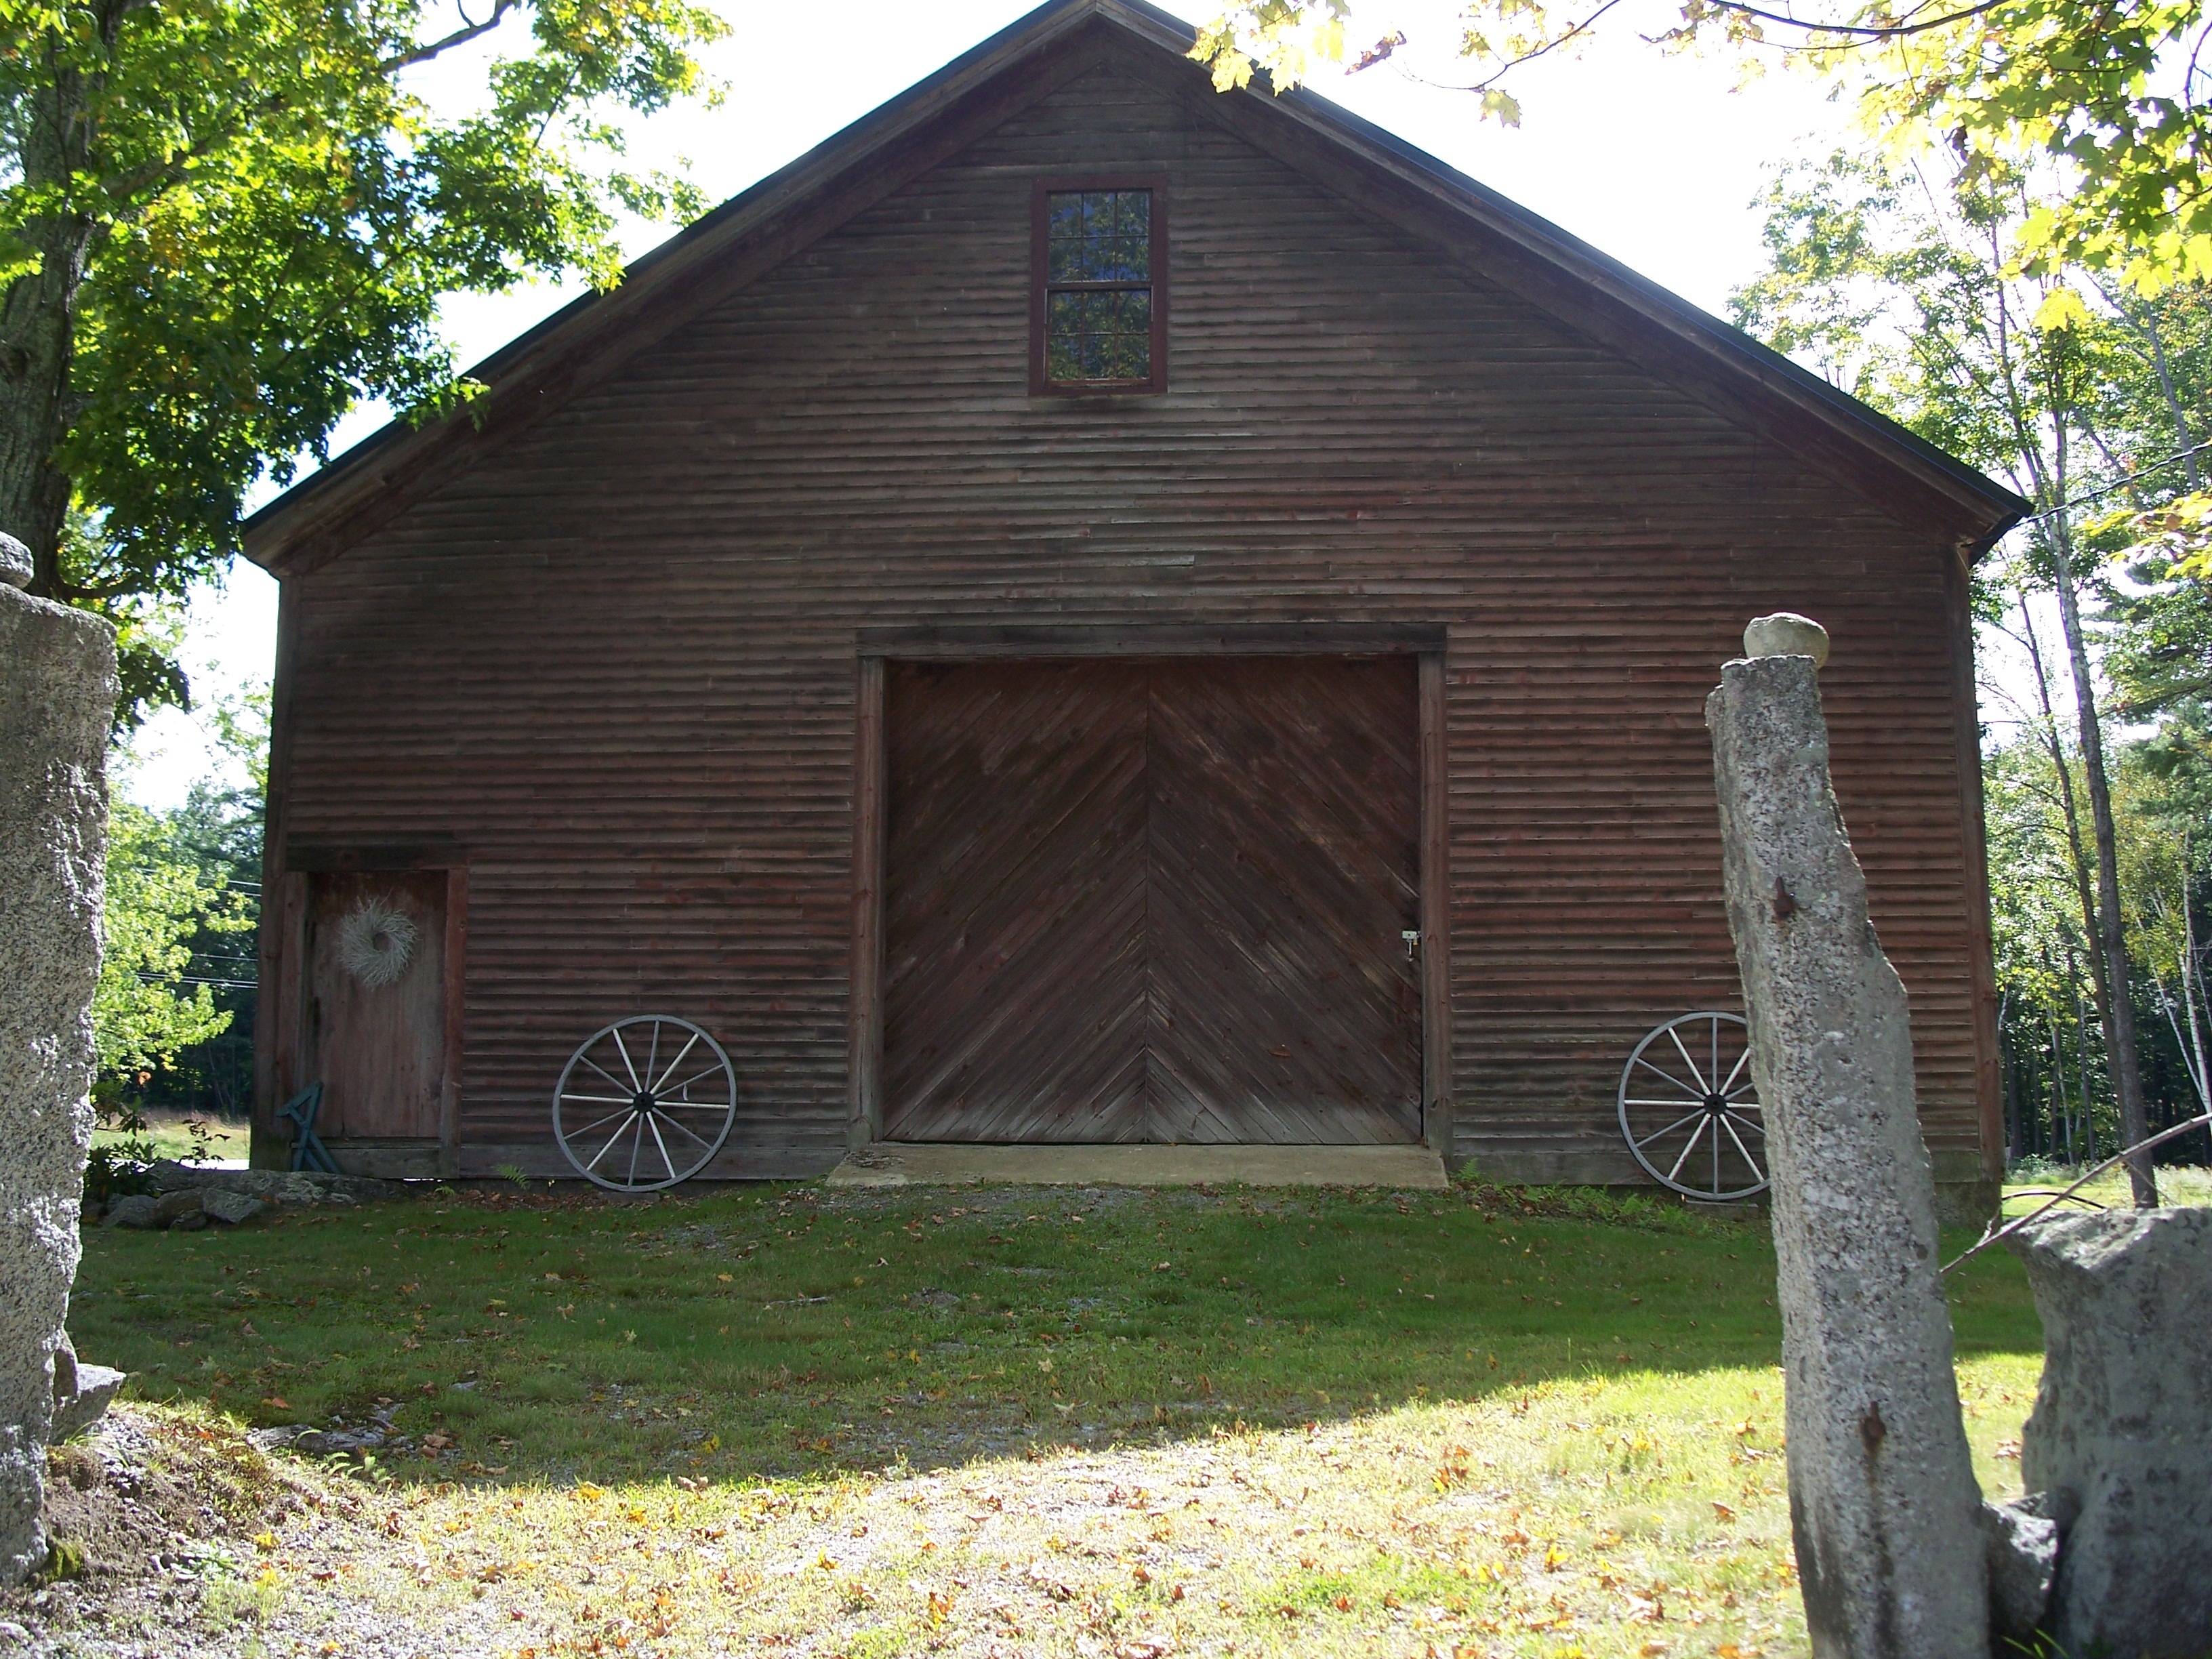
house, building, barn, home, shed, rustic, hut, cottage, property, chapel, outhouse, log cabin, barn wood